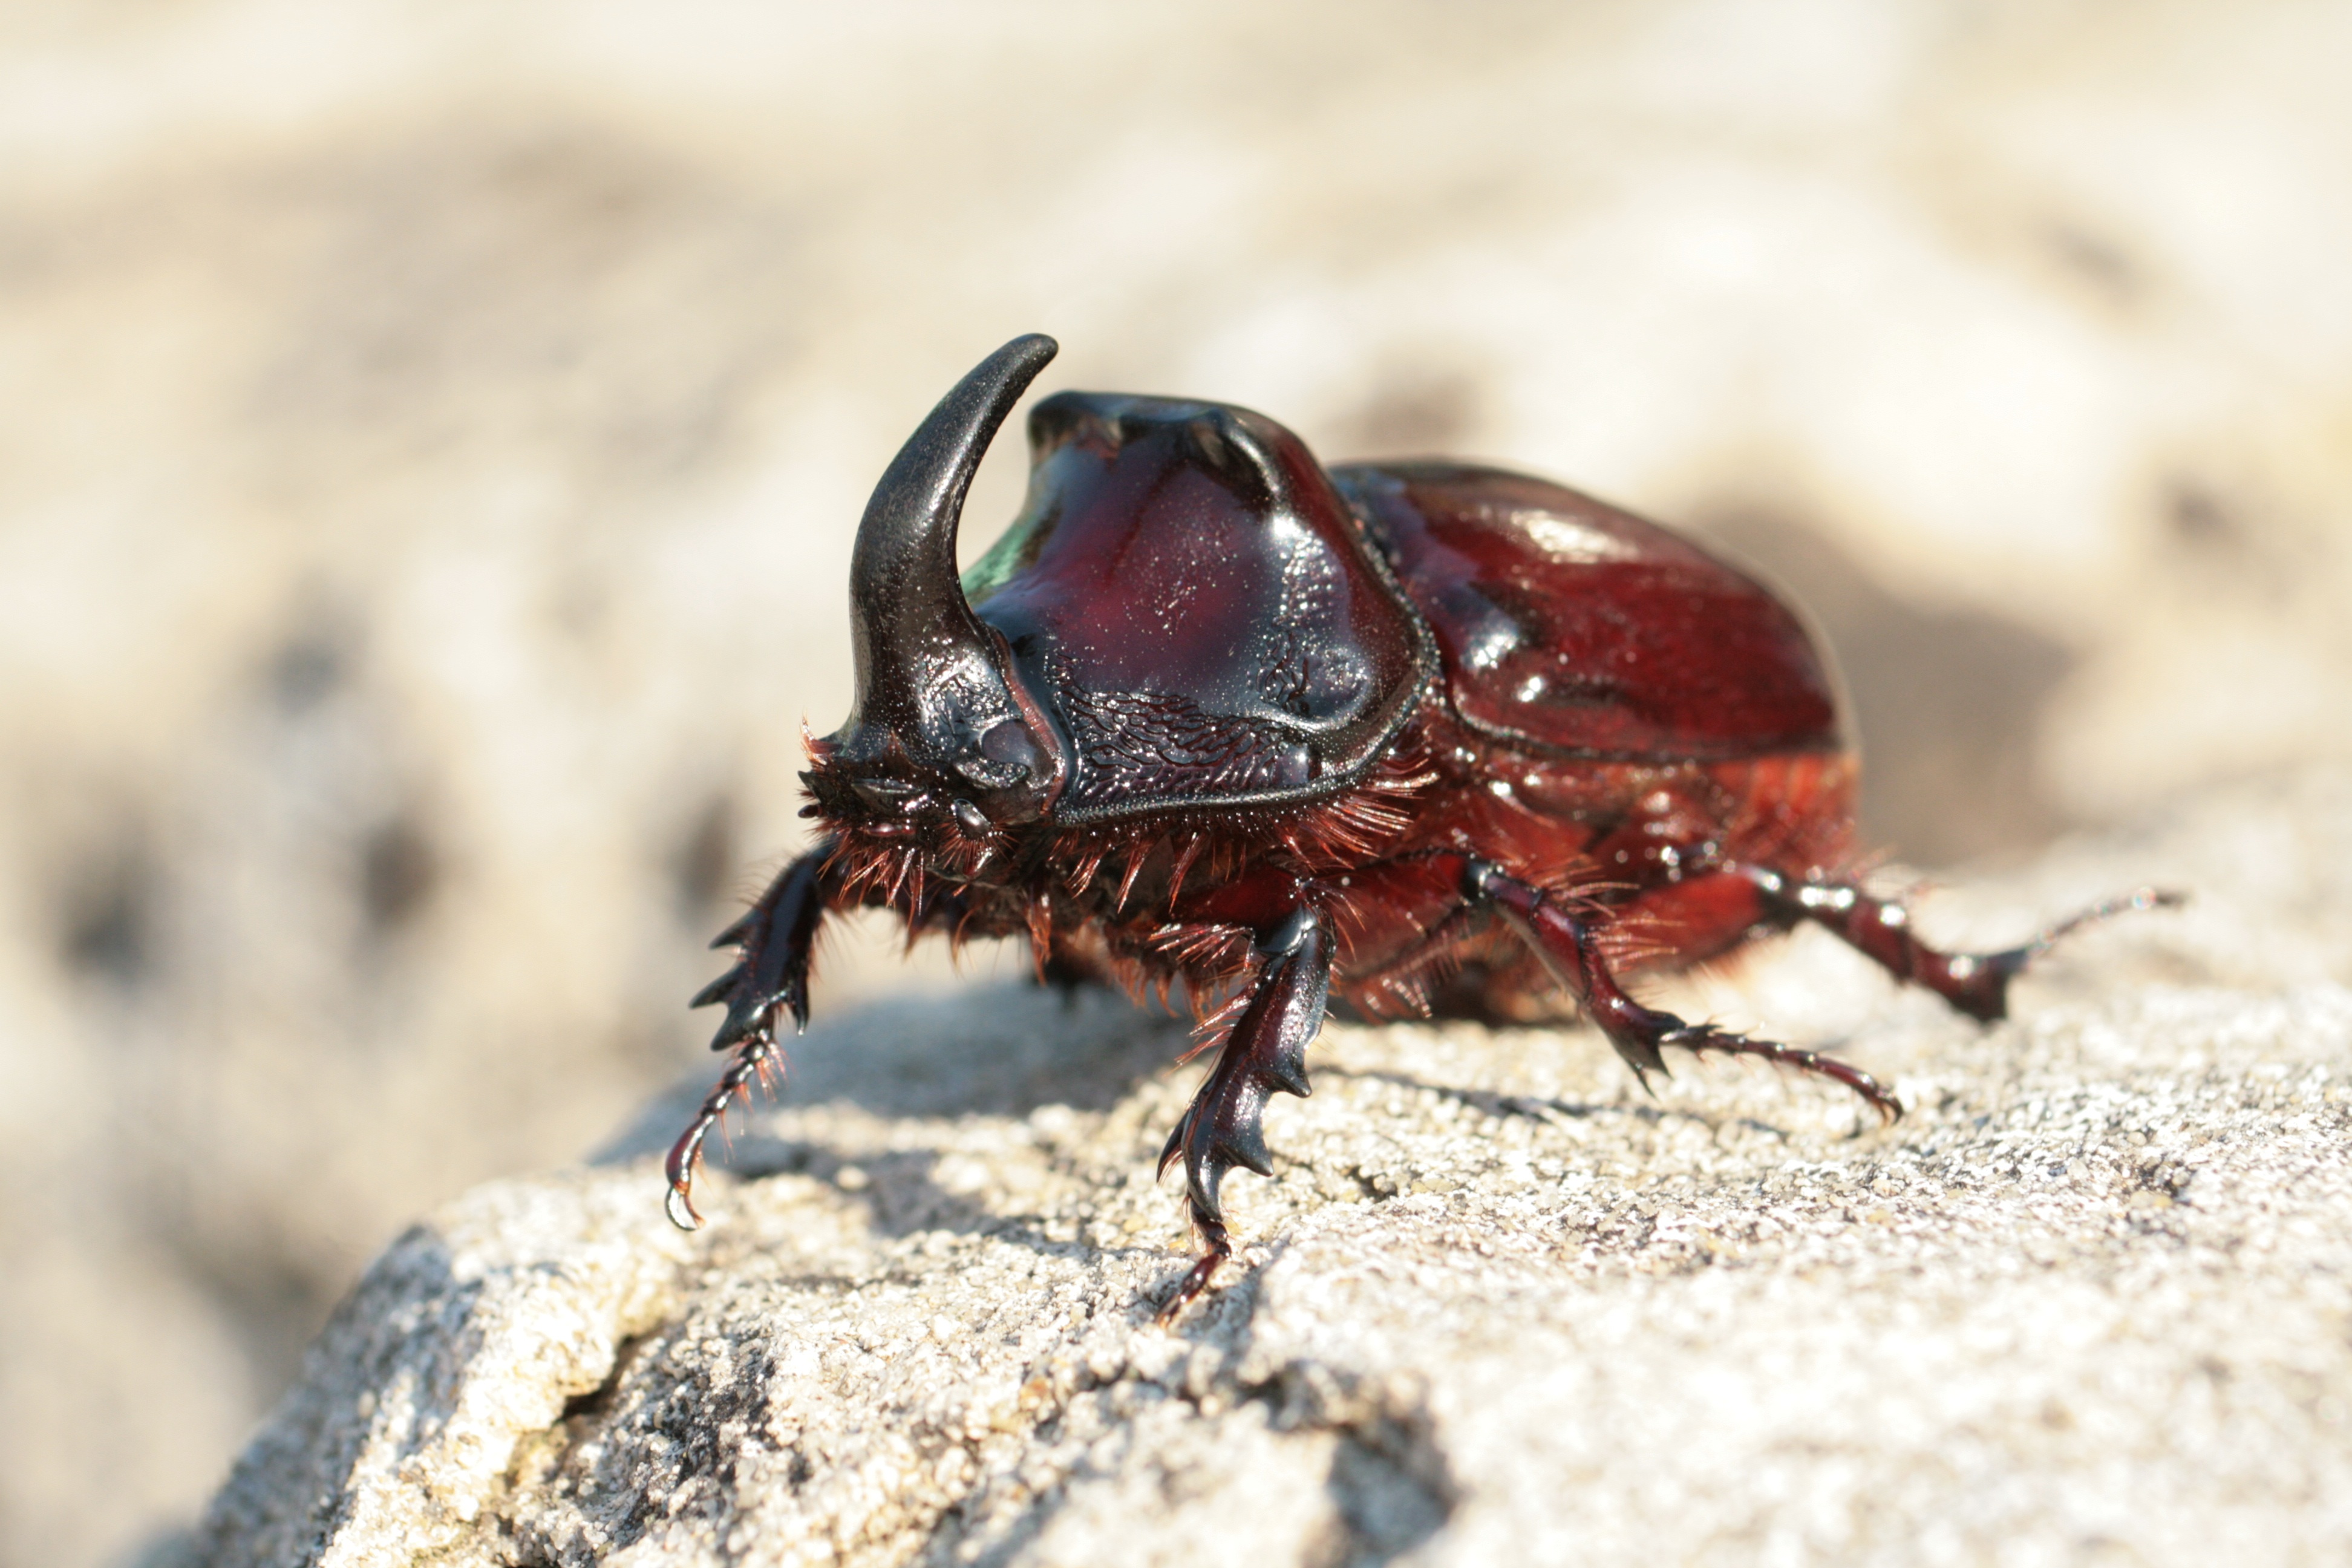
wing, photography, fly, horn, insect, fauna, invertebrate, close up, legs, pest, beetle, coleoptera, scarabaeidae, males, aphid, macro photography, arthropod, panzer, ground beetle, probe, rhinoceros beetle, krabbeltier, oryctes nasicornis, leaf horn beetle scarabaeidae, particularly protected animal, chitin, chitin shell, scarab, horn shield, black brown, specially protected art, dung beetle, scarabs, japanese rhinoceros beetle